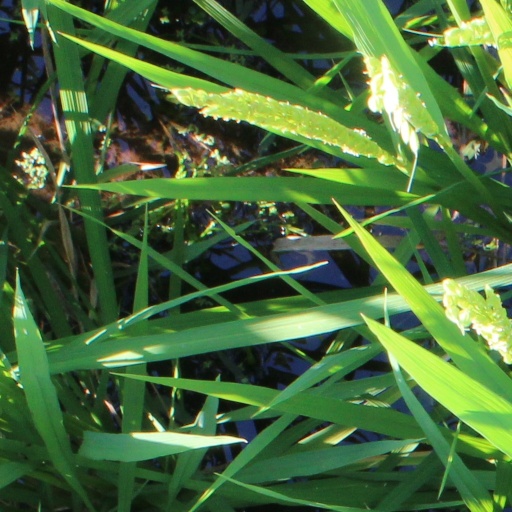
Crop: rice